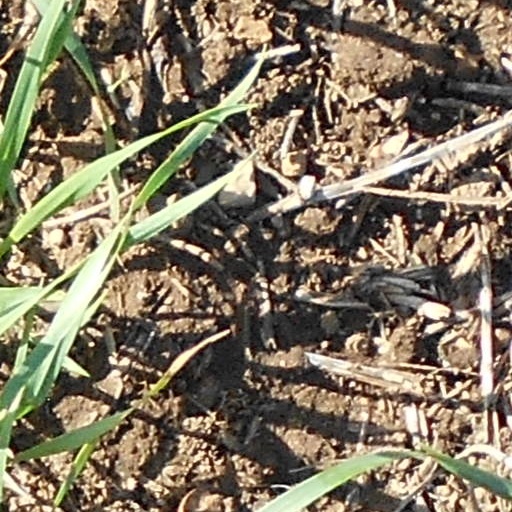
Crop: wheat